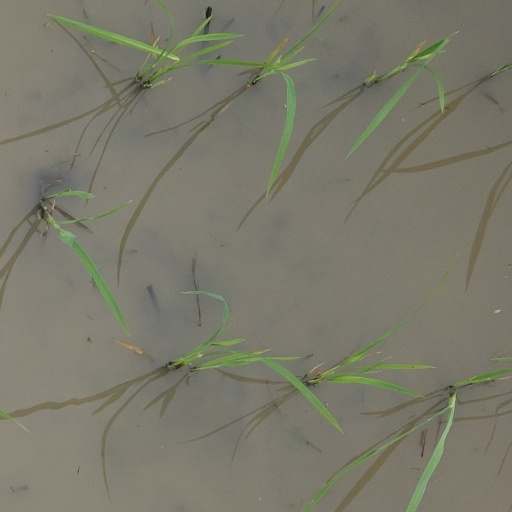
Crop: rice